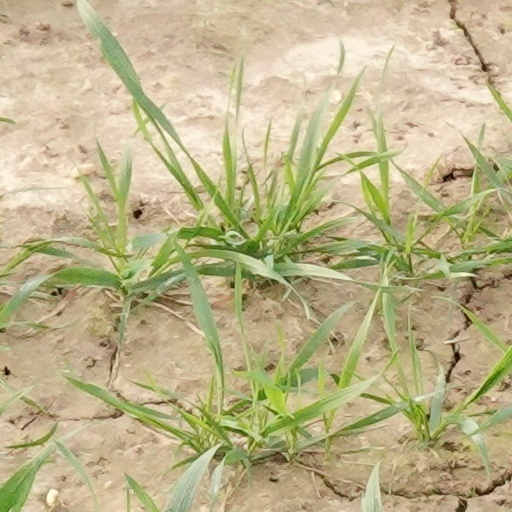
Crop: wheat